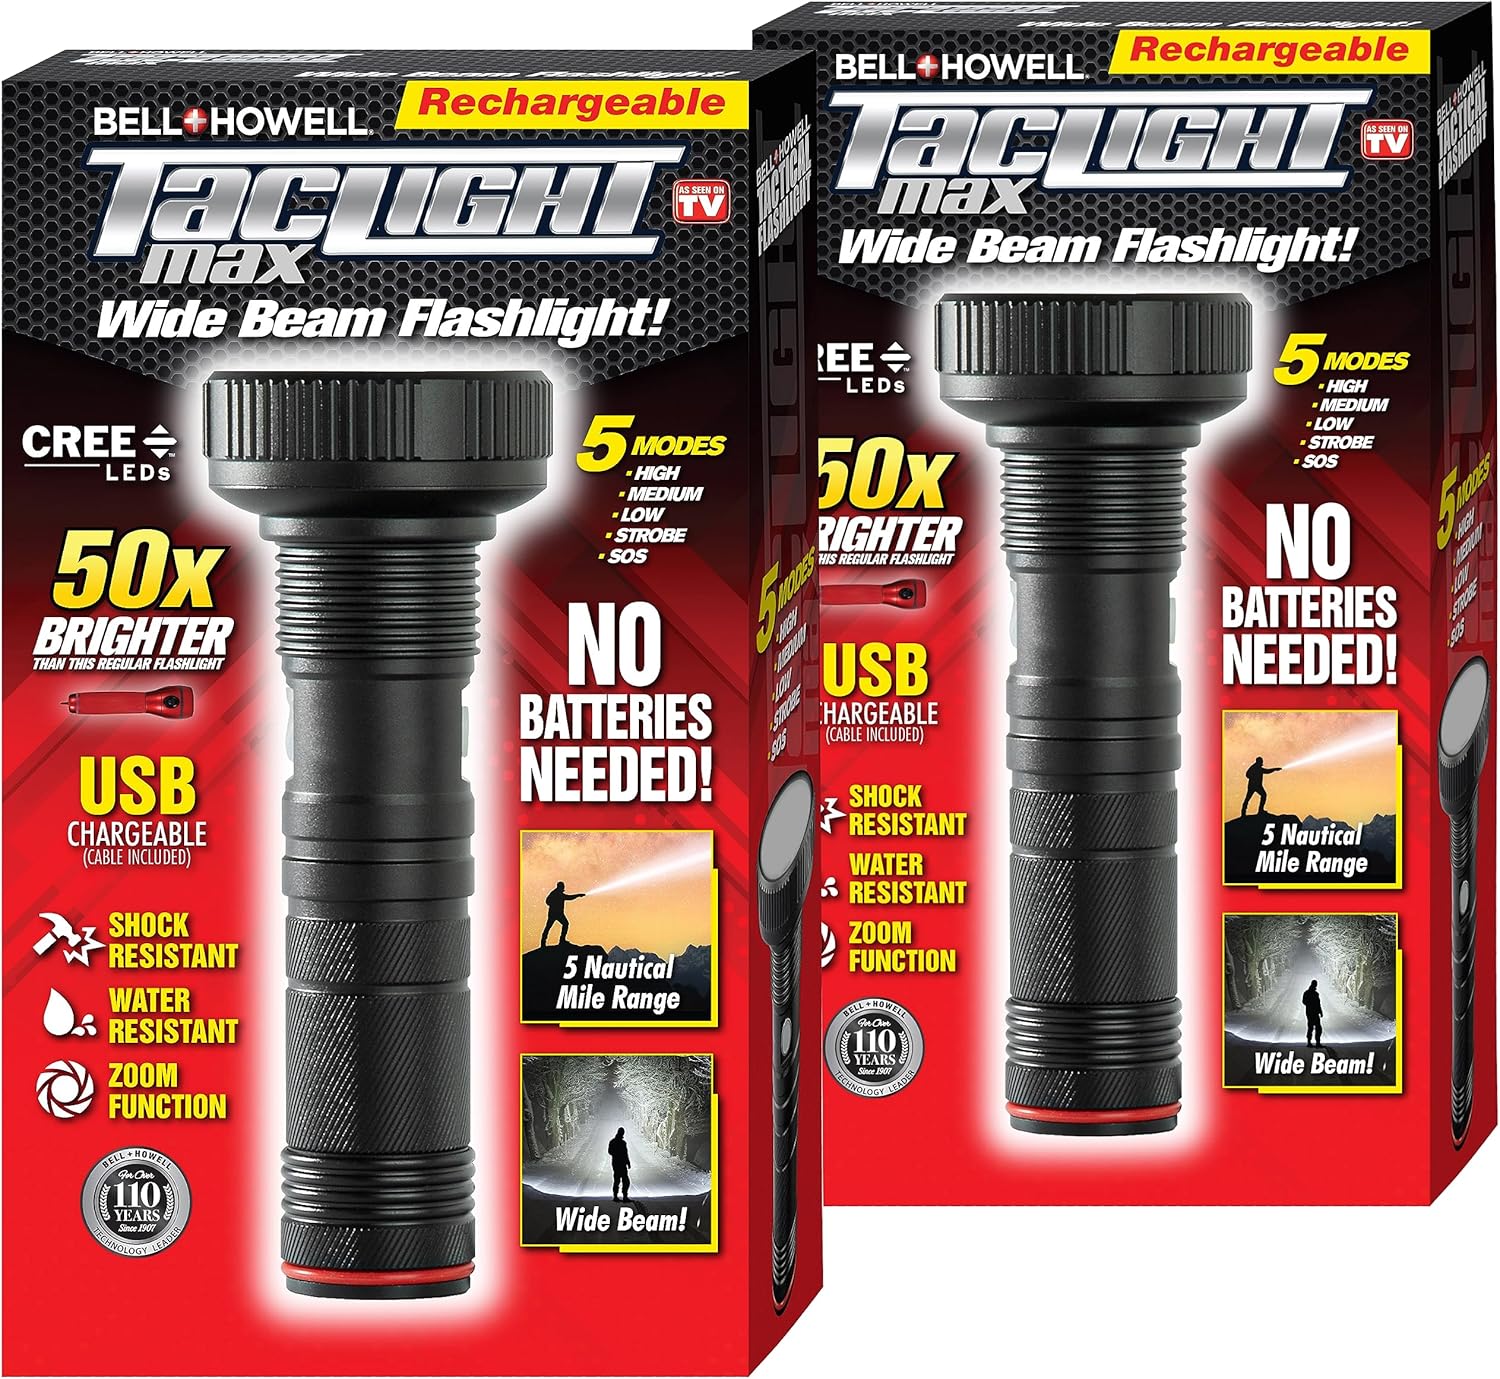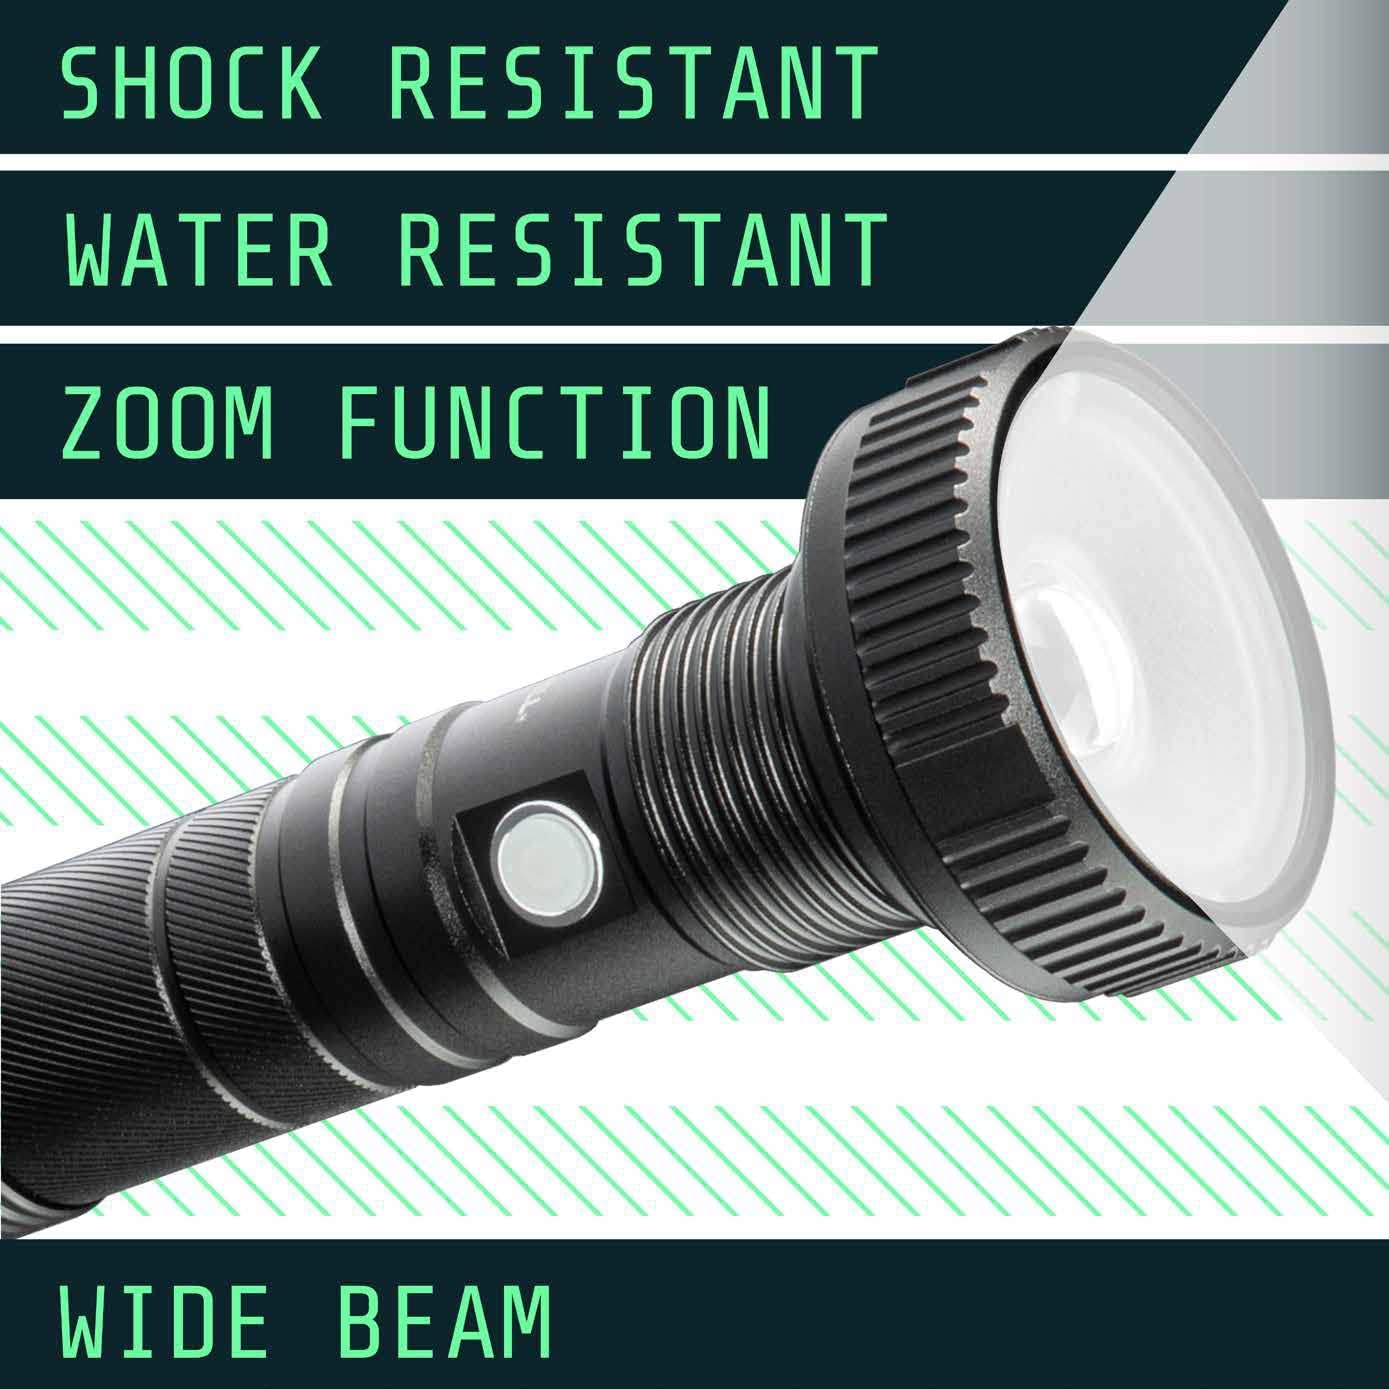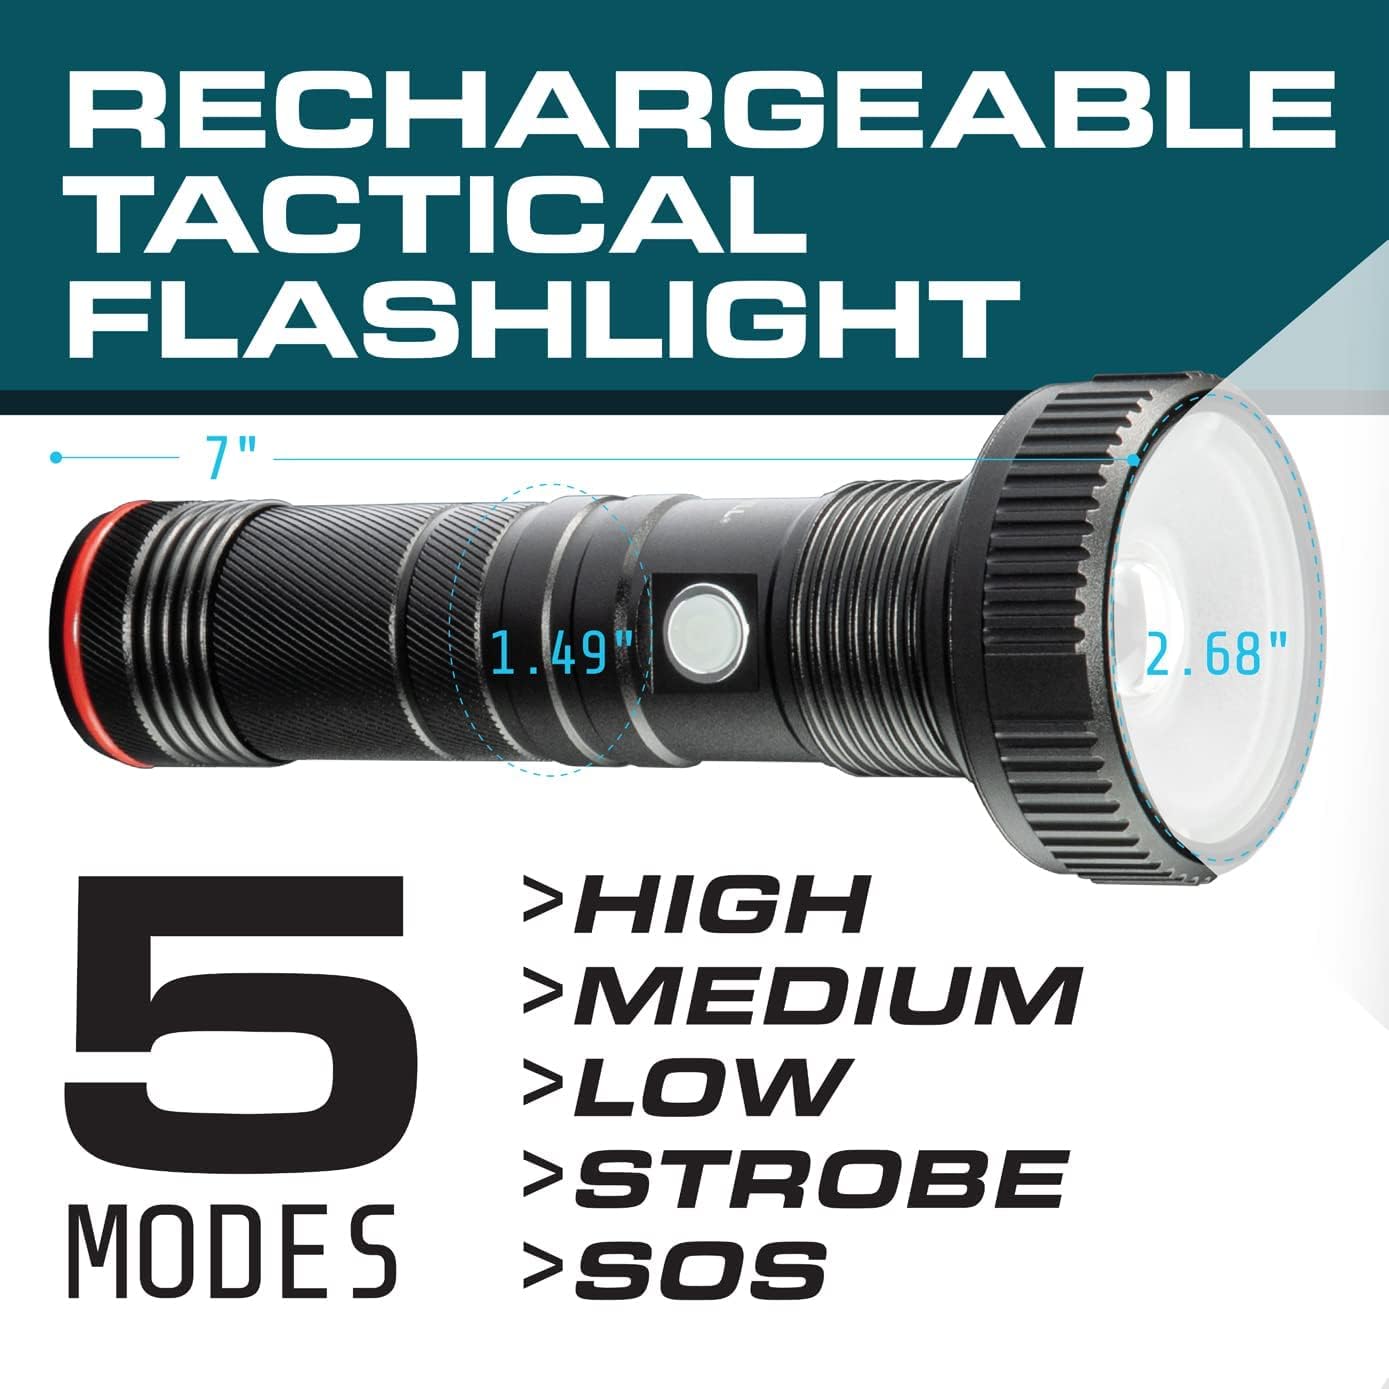
Bell+Howell Taclight Max Ultra High-Powered Handheld Flashlight 1,000 Lumens-7,000K Cree LED 5 Modes Rechargeable Water/Shatter Resistant Compact Outdoor Camping Flash Light As Seen On TV Set of 2
Category: Tools & Home Improvement
Taclight Max As Seen On TV
Features: Ultra bright with long-lasting batteries. 500 Lumens/7,000K Cree LED bulbs produces super bright, natural light; 1,500mah/3.7 V high-grade li-ion batteries lasts more than 10 hours after each charge | Rechargeable: The Taclight Max 8348 comes with a USB charging cable for convenience. Time to say good bye to frequent battery changes | Durable and moisture resistant. Aluminum casing resists moisture and prevents cracking, denting or scratches, making it the perfect travel, camping or outdoor flashlight | This tactical flashlight is very user friendly – comes with one button and 5 different modes. Press button to shift through modes (100% full power, 50% power, 25% power, strobe, SOS, On/Off) | Features: First charging time: 4.5 hours; LED lifespan rated at 100,000 hours | This compact flashlight measures 7.02” x 2.56” and weighs in at about 250 grams so it easily fits in your glove compartment, backpack, or your pocket; also comes with a safety strap for added convenience | Zoom function – zoom out for wider coverage without sacrificing brightness; zoom in to produce a beam of super bright, concentrated light